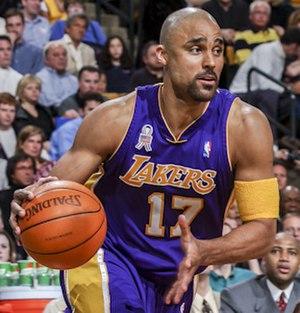
Ulrich Alexander Fox, dit Rick Fox, né le 24 juillet 1969 à Toronto au Canada, est un ancien joueur de basket-ball qui a joué en NBA pour les Celtics de Boston et les Lakers de Los Angeles et qui a parallèlement mené une carrière d'acteur à la télévision et au cinéma.